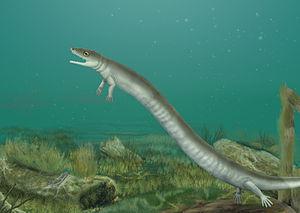
Les Microsauria forment un ordre éteint d'amphibiens lepospondyles de la fin du Carbonifère et du début du Permien.